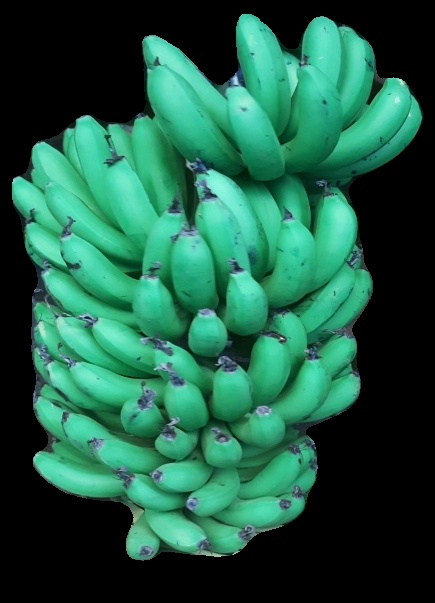
Variety: pachbale
Grade: grade1